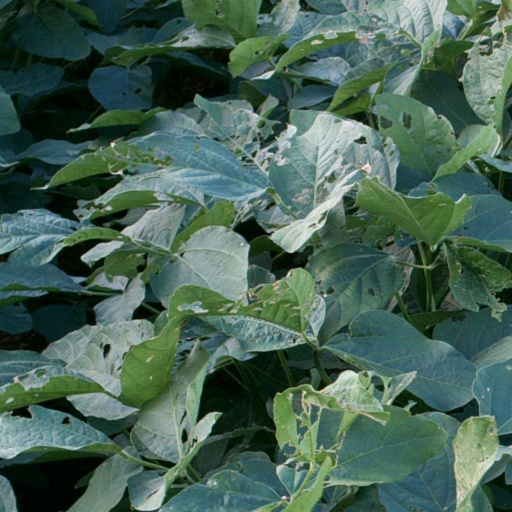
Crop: soybean